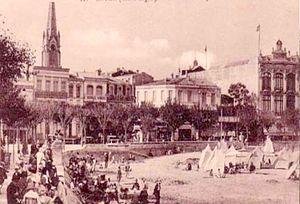
Royan avant la guerre ( 1928 )
L’histoire de Royan commence au Néolithique, lorsque des hommes qui vivent de façon sédentaire commencent à occuper le site. Après les invasions germaniques, puis les attaques Vikings, Royan est un petit port de pêche siège de plusieurs prieurés au Moyen Âge. Sous domination anglaise pendant la guerre de Cent Ans, Royan devient une place forte protestante qui est assiégée et détruite par Louis XIII.